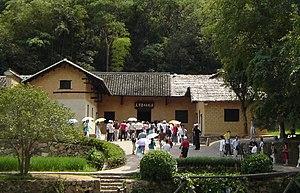
Shaoshan est une ville de la province du Hunan en Chine. C'est une ville-district placée sous la juridiction de la ville-préfecture de Xiangtan.
Le culte de la personnalité de Mao Zedong a glorifié Mao Zedong depuis la Longue Marche jusqu'à sa mort en 1976 à la fin de la Révolution culturelle. Les médias de masse, la propagande et une série d'autres techniques ont été utilisées par le Parti communiste pour élever le statut de Mao Zedong à celui d'un leader héroïque infaillible, capable de se dresser contre l'Occident et de guider la Chine à devenir un leader du communisme. Le culte est une imitation du culte de Joseph Staline.
La maison natale de Mao Zedong se trouve dans la ville de Shaoshan dans la province du Hunan, en Chine. Il a été construit à la fin de la dynastie Qing. Il a une superficie de 472,92 mètres carrés, comprend des bâtiments tels que les vieilles maisons, la salle commémorative Mao Zedong, la statue en bronze de Mao Zedong, la salle d'exposition des reliques culturelles et la grotte de Dripping Water.
Xiangtan est une ville-préfecture de la province du Hunan en Chine.